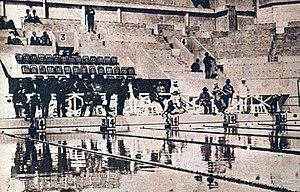
Finale du 1500 mètres aux JO de 1924 (piscine et stade des Tourelles).
Les résultats des compétitions de natation aux Jeux olympiques d'été de 1924 organisés à Paris.
La piscine Georges-Vallerey ou piscine des Tourelles est un complexe aquatique situé 148 avenue Gambetta, près de la porte des Lilas, dans le 20ᵉ arrondissement de Paris. Construit à l'occasion des Jeux olympiques d'été de 1924, c'était la piscine du siège de la Fédération française de natation, et de nombreuses éditions des championnats de France de natation y ont été organisées.